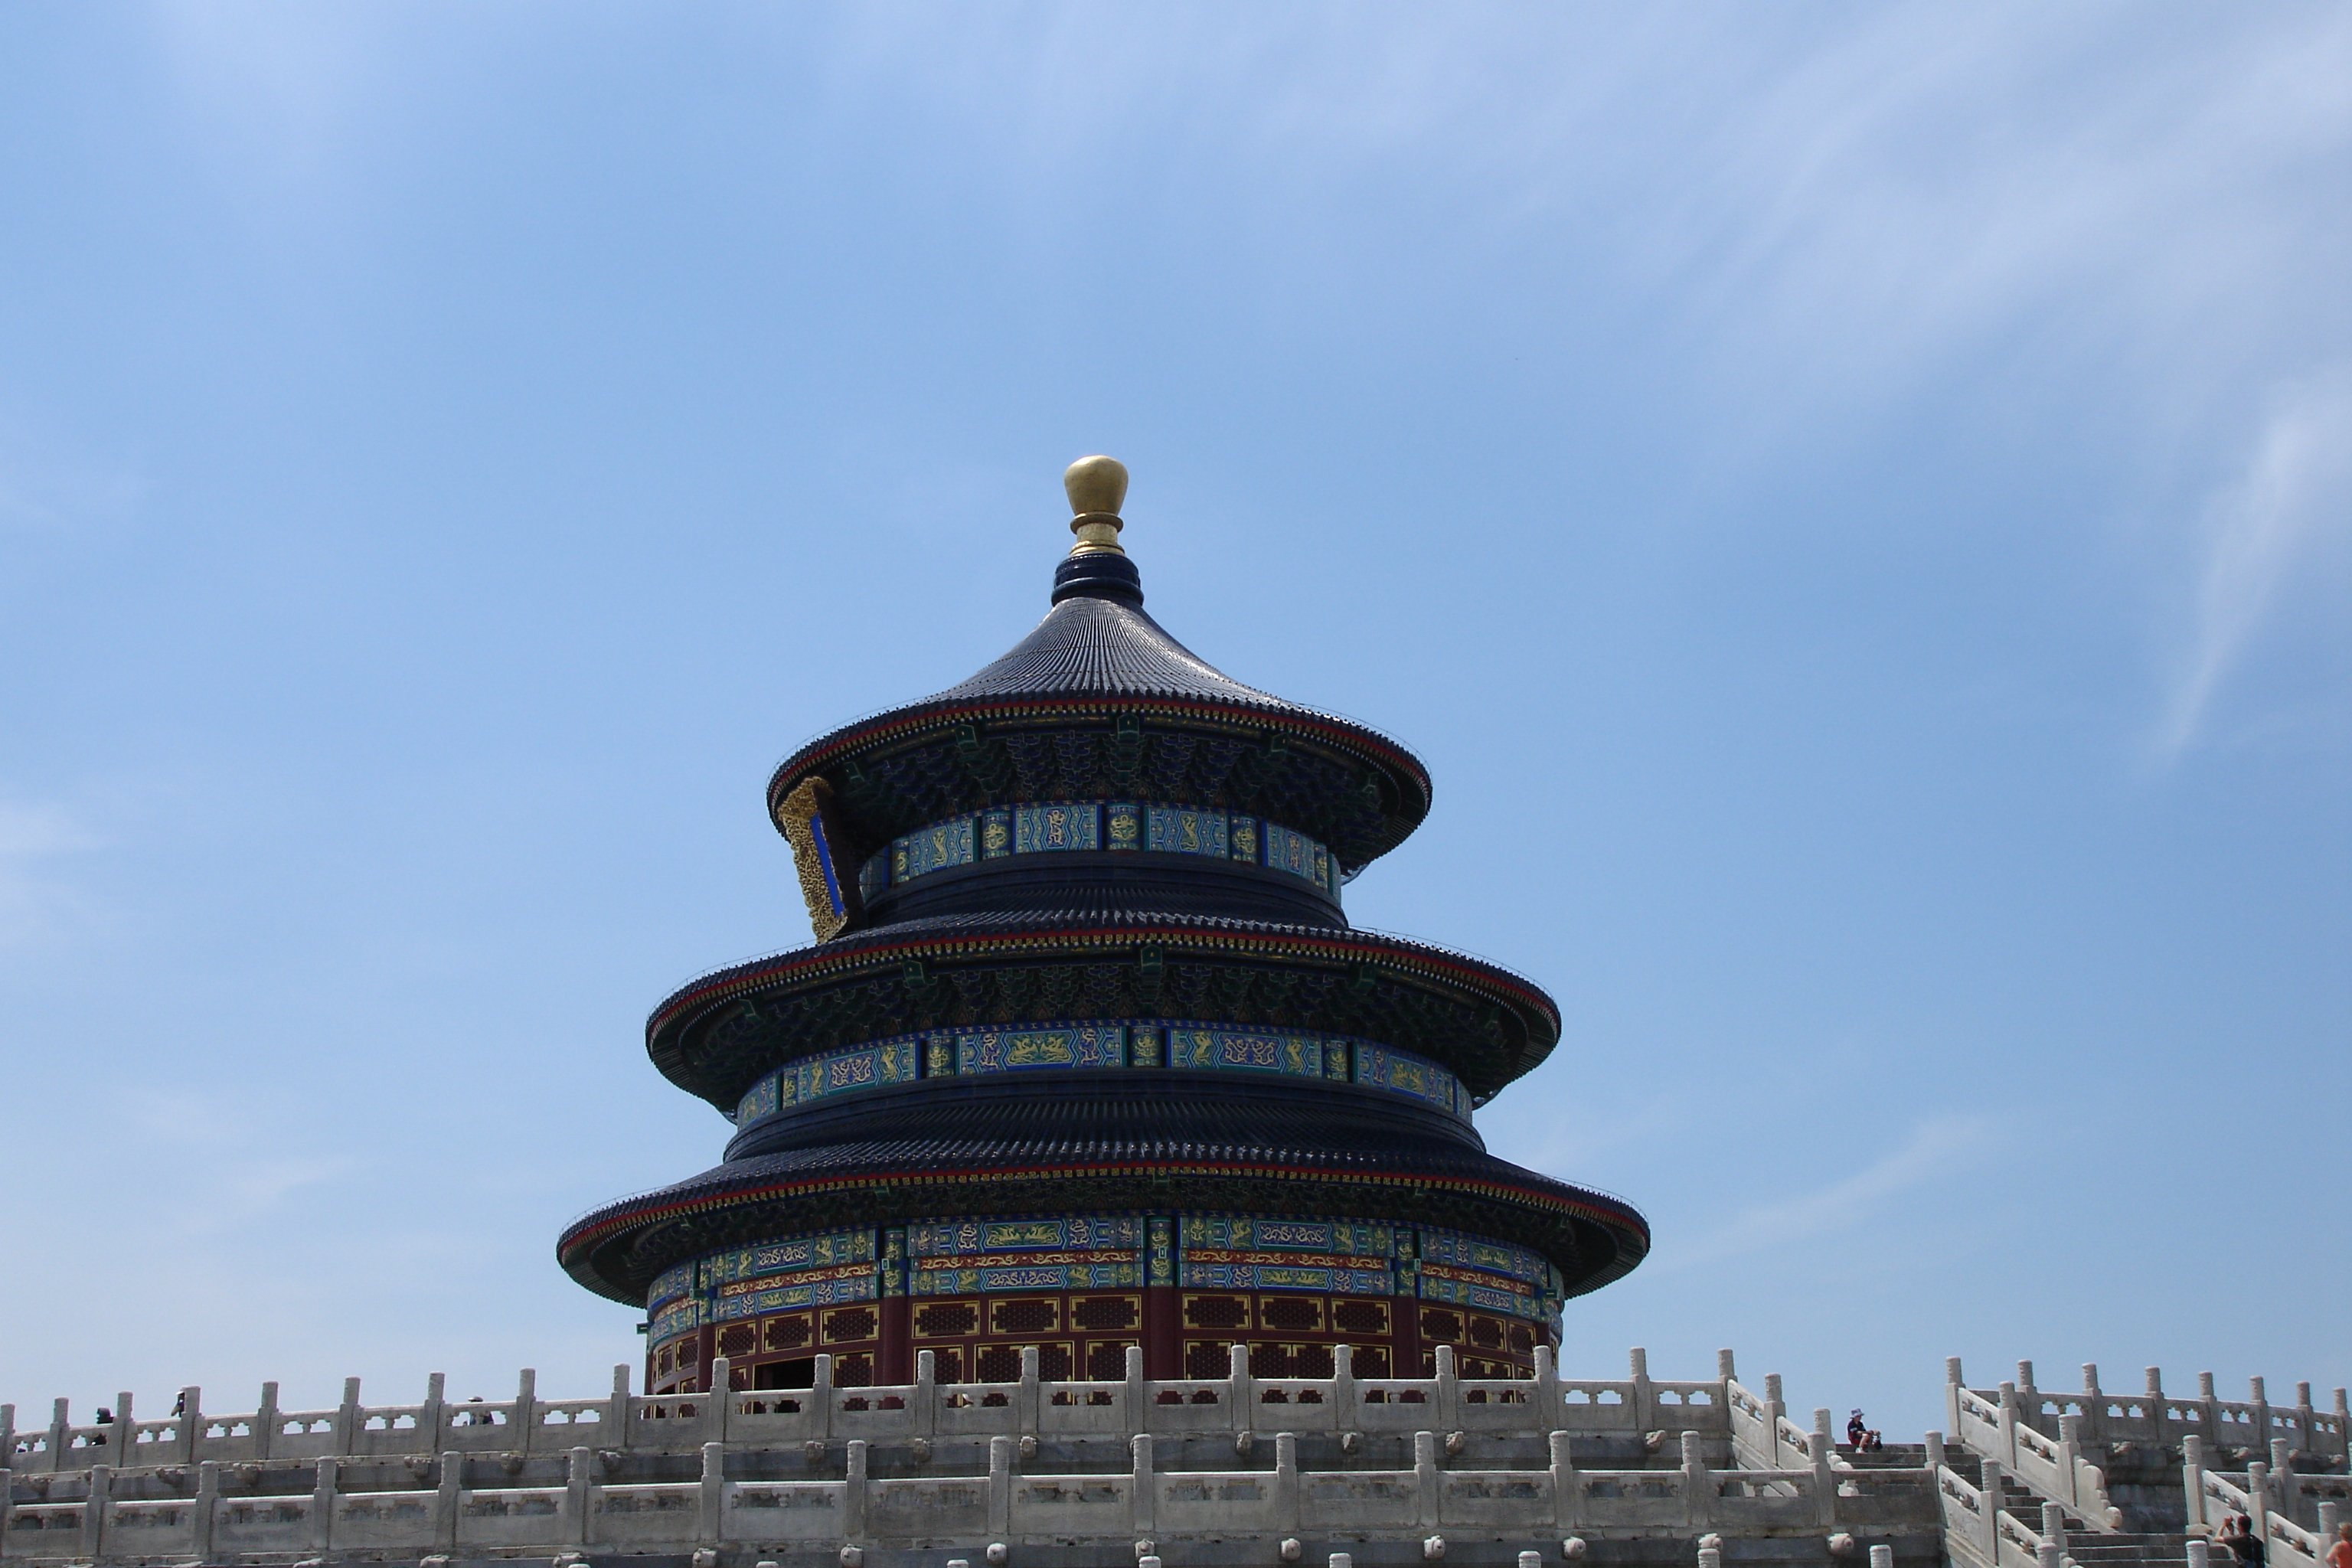
tower, landmark, temple, beijing, china, pagoda, temple of heaven